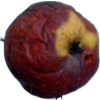
Label: apples